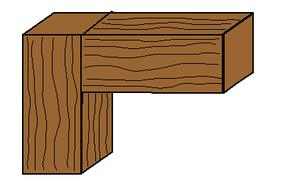
Un assemblage à plat-joint est un type d'assemblage en angle dans lequel deux membrures d'un matériau quelconque sont jointifs par leurs extrémités, sans aucune mise en forme particulière, sans aucun embrèvement. L'assemblage à plat joint est l'assemblage le plus simple à réaliser puisqu'il consiste simplement à couper le bois à la longueur voulue et à les assembler. C'est aussi le plus faible, car à moins d'utiliser un renfort, on ne peut utiliser que de la colle pour le maintenir en place. Parce que l'orientation du bois ne propose généralement qu'une extrémité de la surface de collage en bois de fil, le joint obtenu est intrinsèquement fragile.